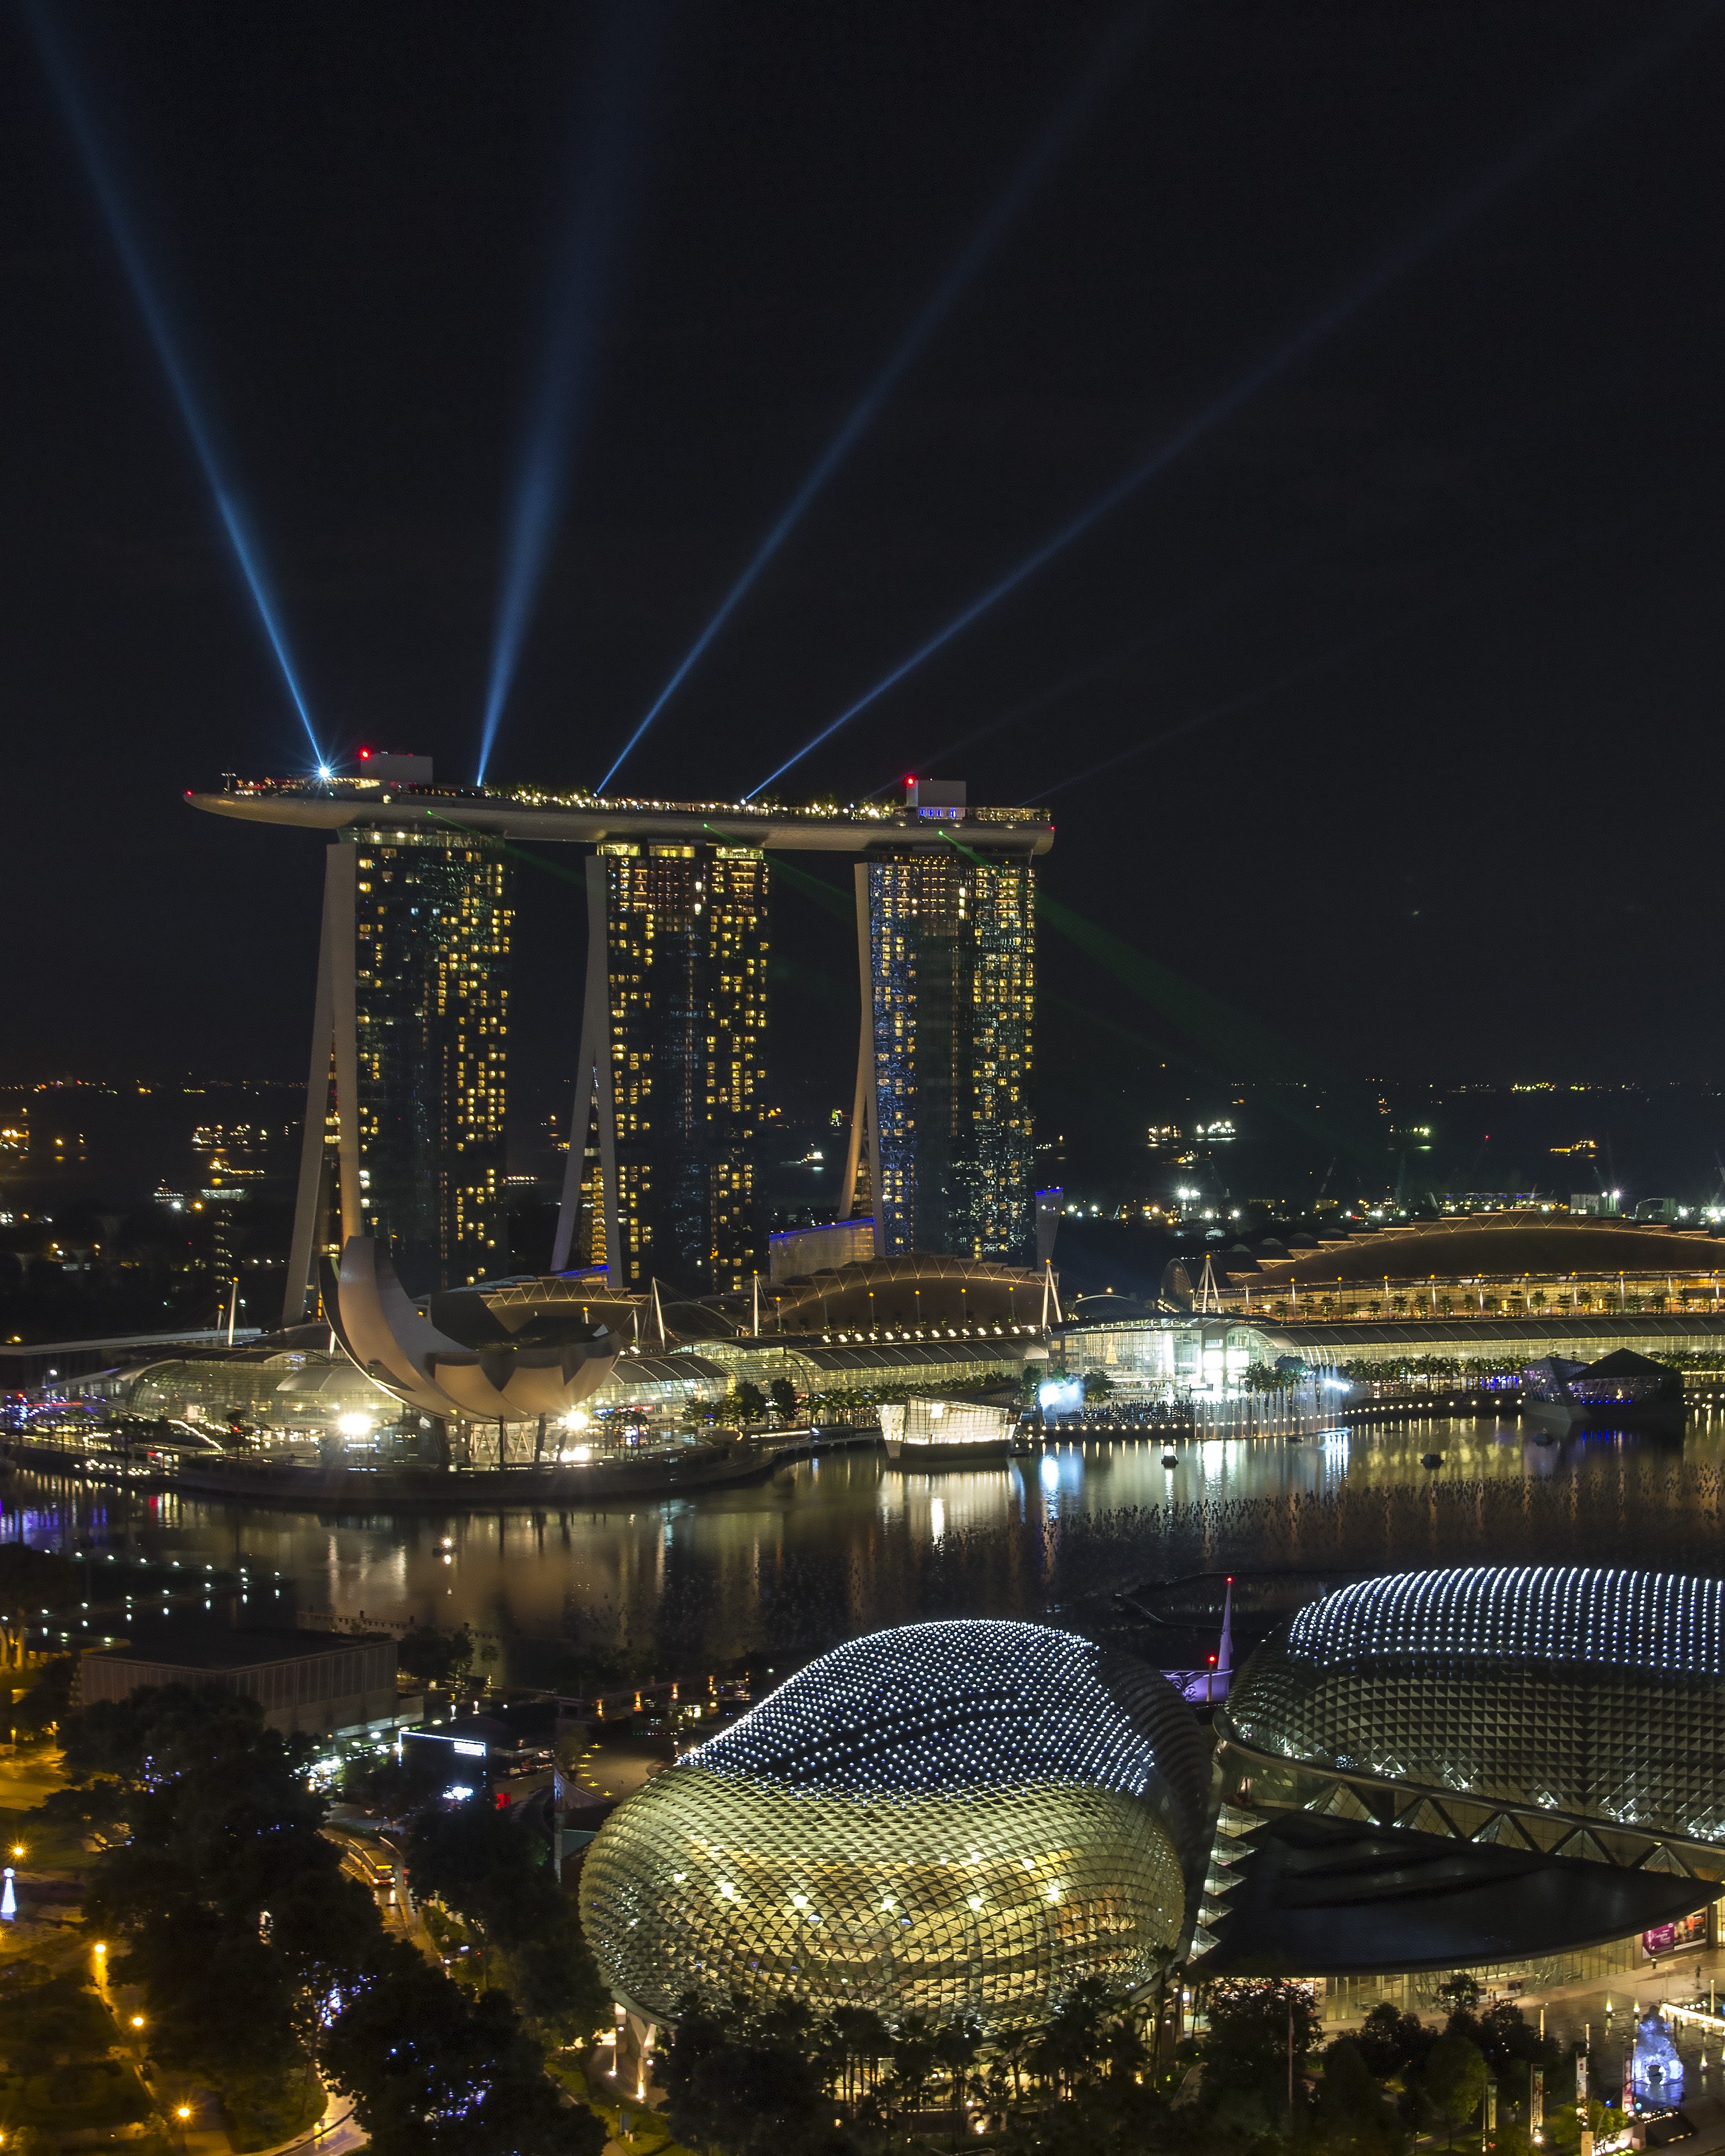
structure, skyline, night, city, skyscraper, cityscape, downtown, dusk, evening, reflection, tower, landmark, marina, waterfront, stadium, casino, singapore, metropolis, marina bay, marina bay sands hotel, sands hotel, laser lights, urban area, human settlement, atmosphere of earth, metropolitan area, sport venue